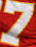
Number: 7